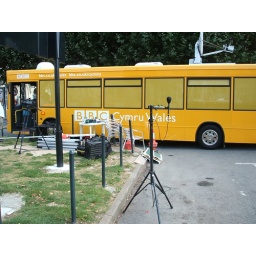
The BBC Wales yellow bus is in the heart of Nantes at Place de la Petite Hollande.